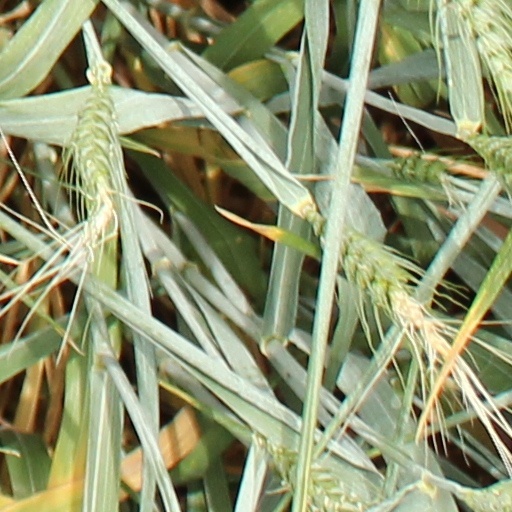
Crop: wheat